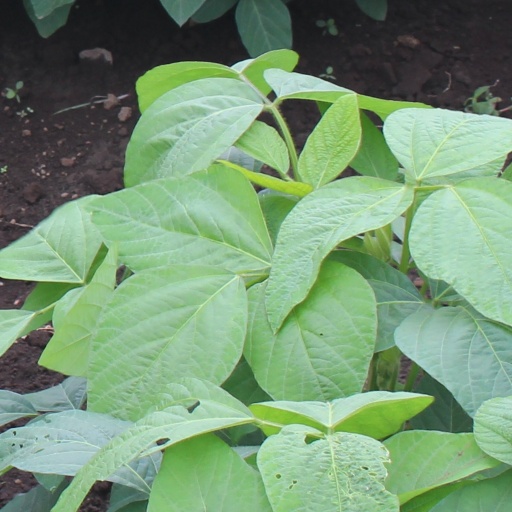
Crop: soybean